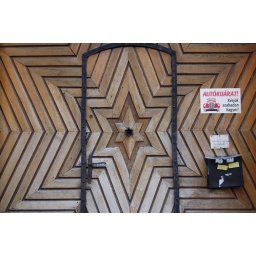
A door on a building in Budapest castle district